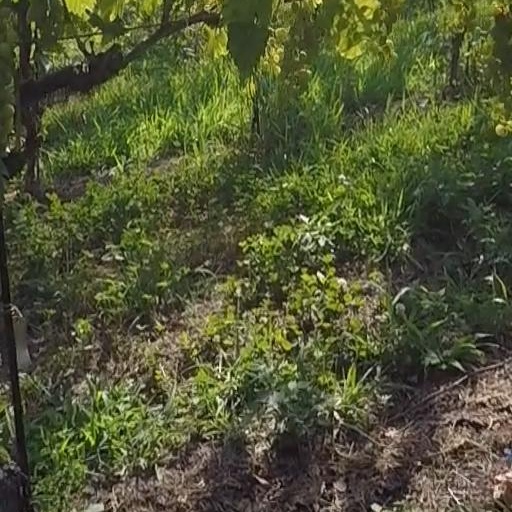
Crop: grape